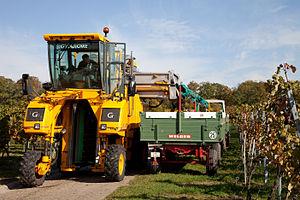
La société Grégoire est une entreprise française spécialisée dans la fabrication de machines à vendanger.